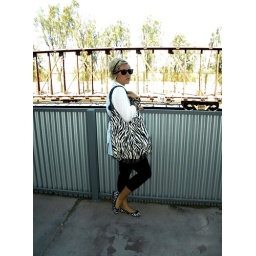
black and white and zebra all over